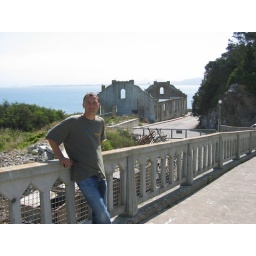
the building in the back is where the guards could bowl and dance, etc.